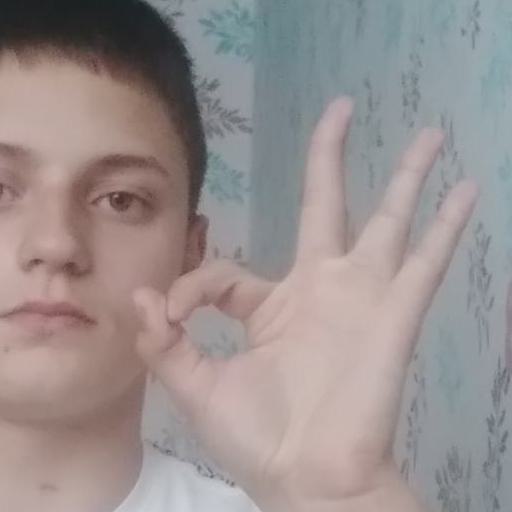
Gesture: ok